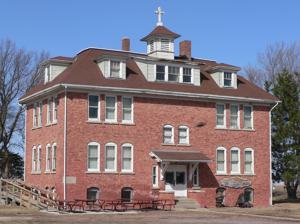
Building: S.S. Peter & Paul Catholic School (Butte, Nebraska)
Country: United States of America
Year built: 1909
United States historic place S.S. Peter & Paul Catholic School U.S. National Register of Historic Places Location Jct. of 2nd and Broadway Sts., SE corner, Butte, Nebraska Coordinates 42°54′54″N 98°51′10″W / 42.91500°N 98.85278°W / 42.91500; -98.85278 Area less than one acre Built 1909 Built by B.E. Short Architect William L. Steele Architectural style Renaissance Revival NRHP reference No. 91001751 Added to NRHP January 7, 1992 The S.S. Peter & Paul Catholic School in Butte, Nebraska , was listed on the National Register of Historic Places in 1992. It is a parochial school designed by William L. Steele .  It was built and began operations in 1909, and is a typical example of such schools built in many Catholic communities of Nebraska in the early 20th century. It is a 2 + 1 ⁄ 2 -story Renaissance Revival style building built upon a raised basement. It was deemed "a good example of a parochial school building".  It was built by Sioux City contractor B.E. Short, with brick work done by Sioux City's Steele Corporation.  It housed children in a dormitory on the top, attic floor.  The second floor provided a music room and quarters for the nuns who taught the school.  The first floor has two large classrooms with double doors that opened into a chapel room in between, and a central hall.  The basement was used for cooking, dining, and laundry.  It is topped by a hipped roof with eight shingled dormers , a shingled belfry , and an air circulation vent with a white metal cross above. It is located at the southeast corner of the intersection of 2nd and Broadway Streets. References